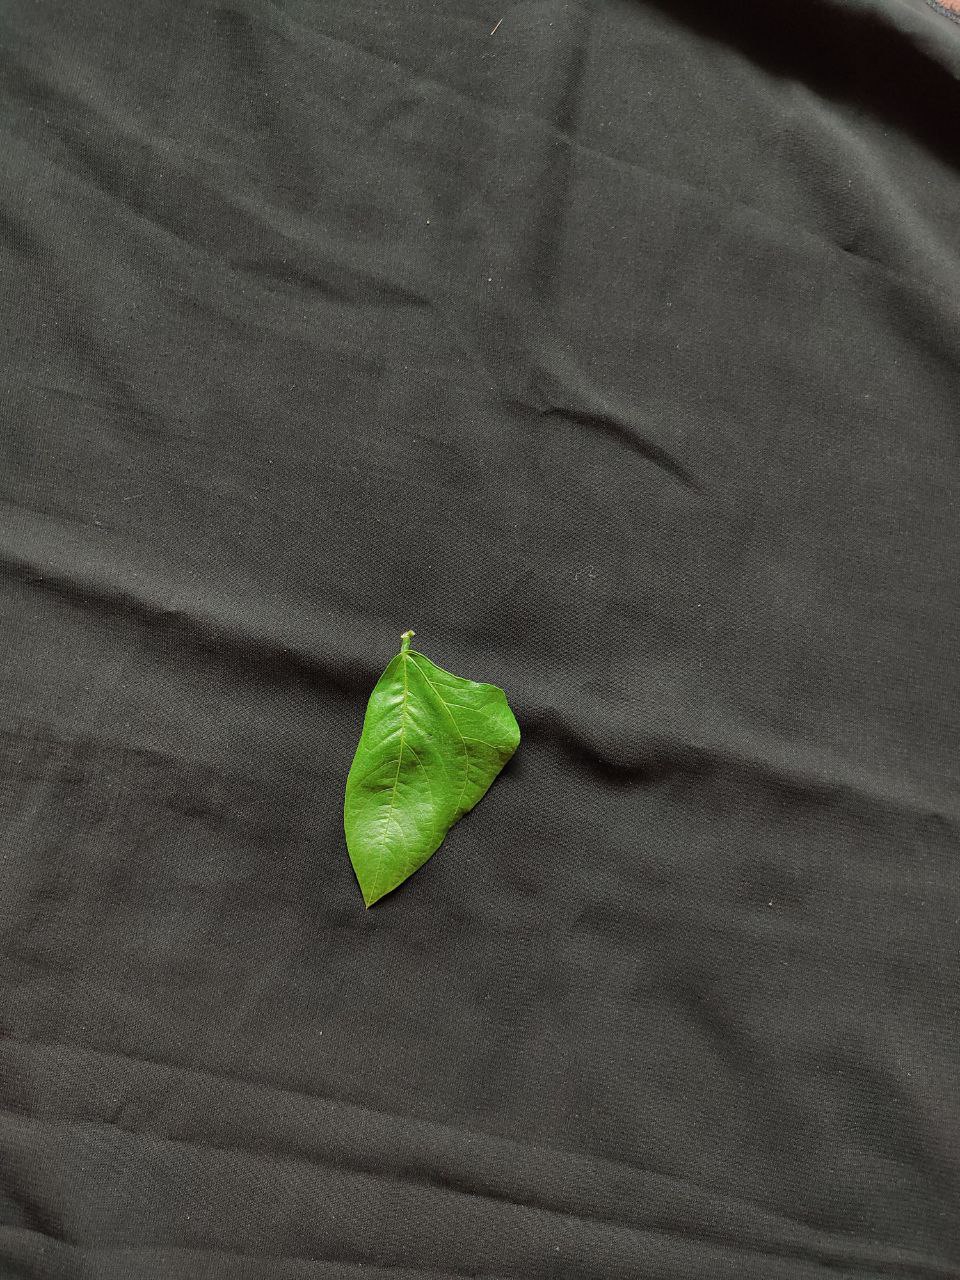
Crop: cowpea
Leaf condition: Fresh Leaf